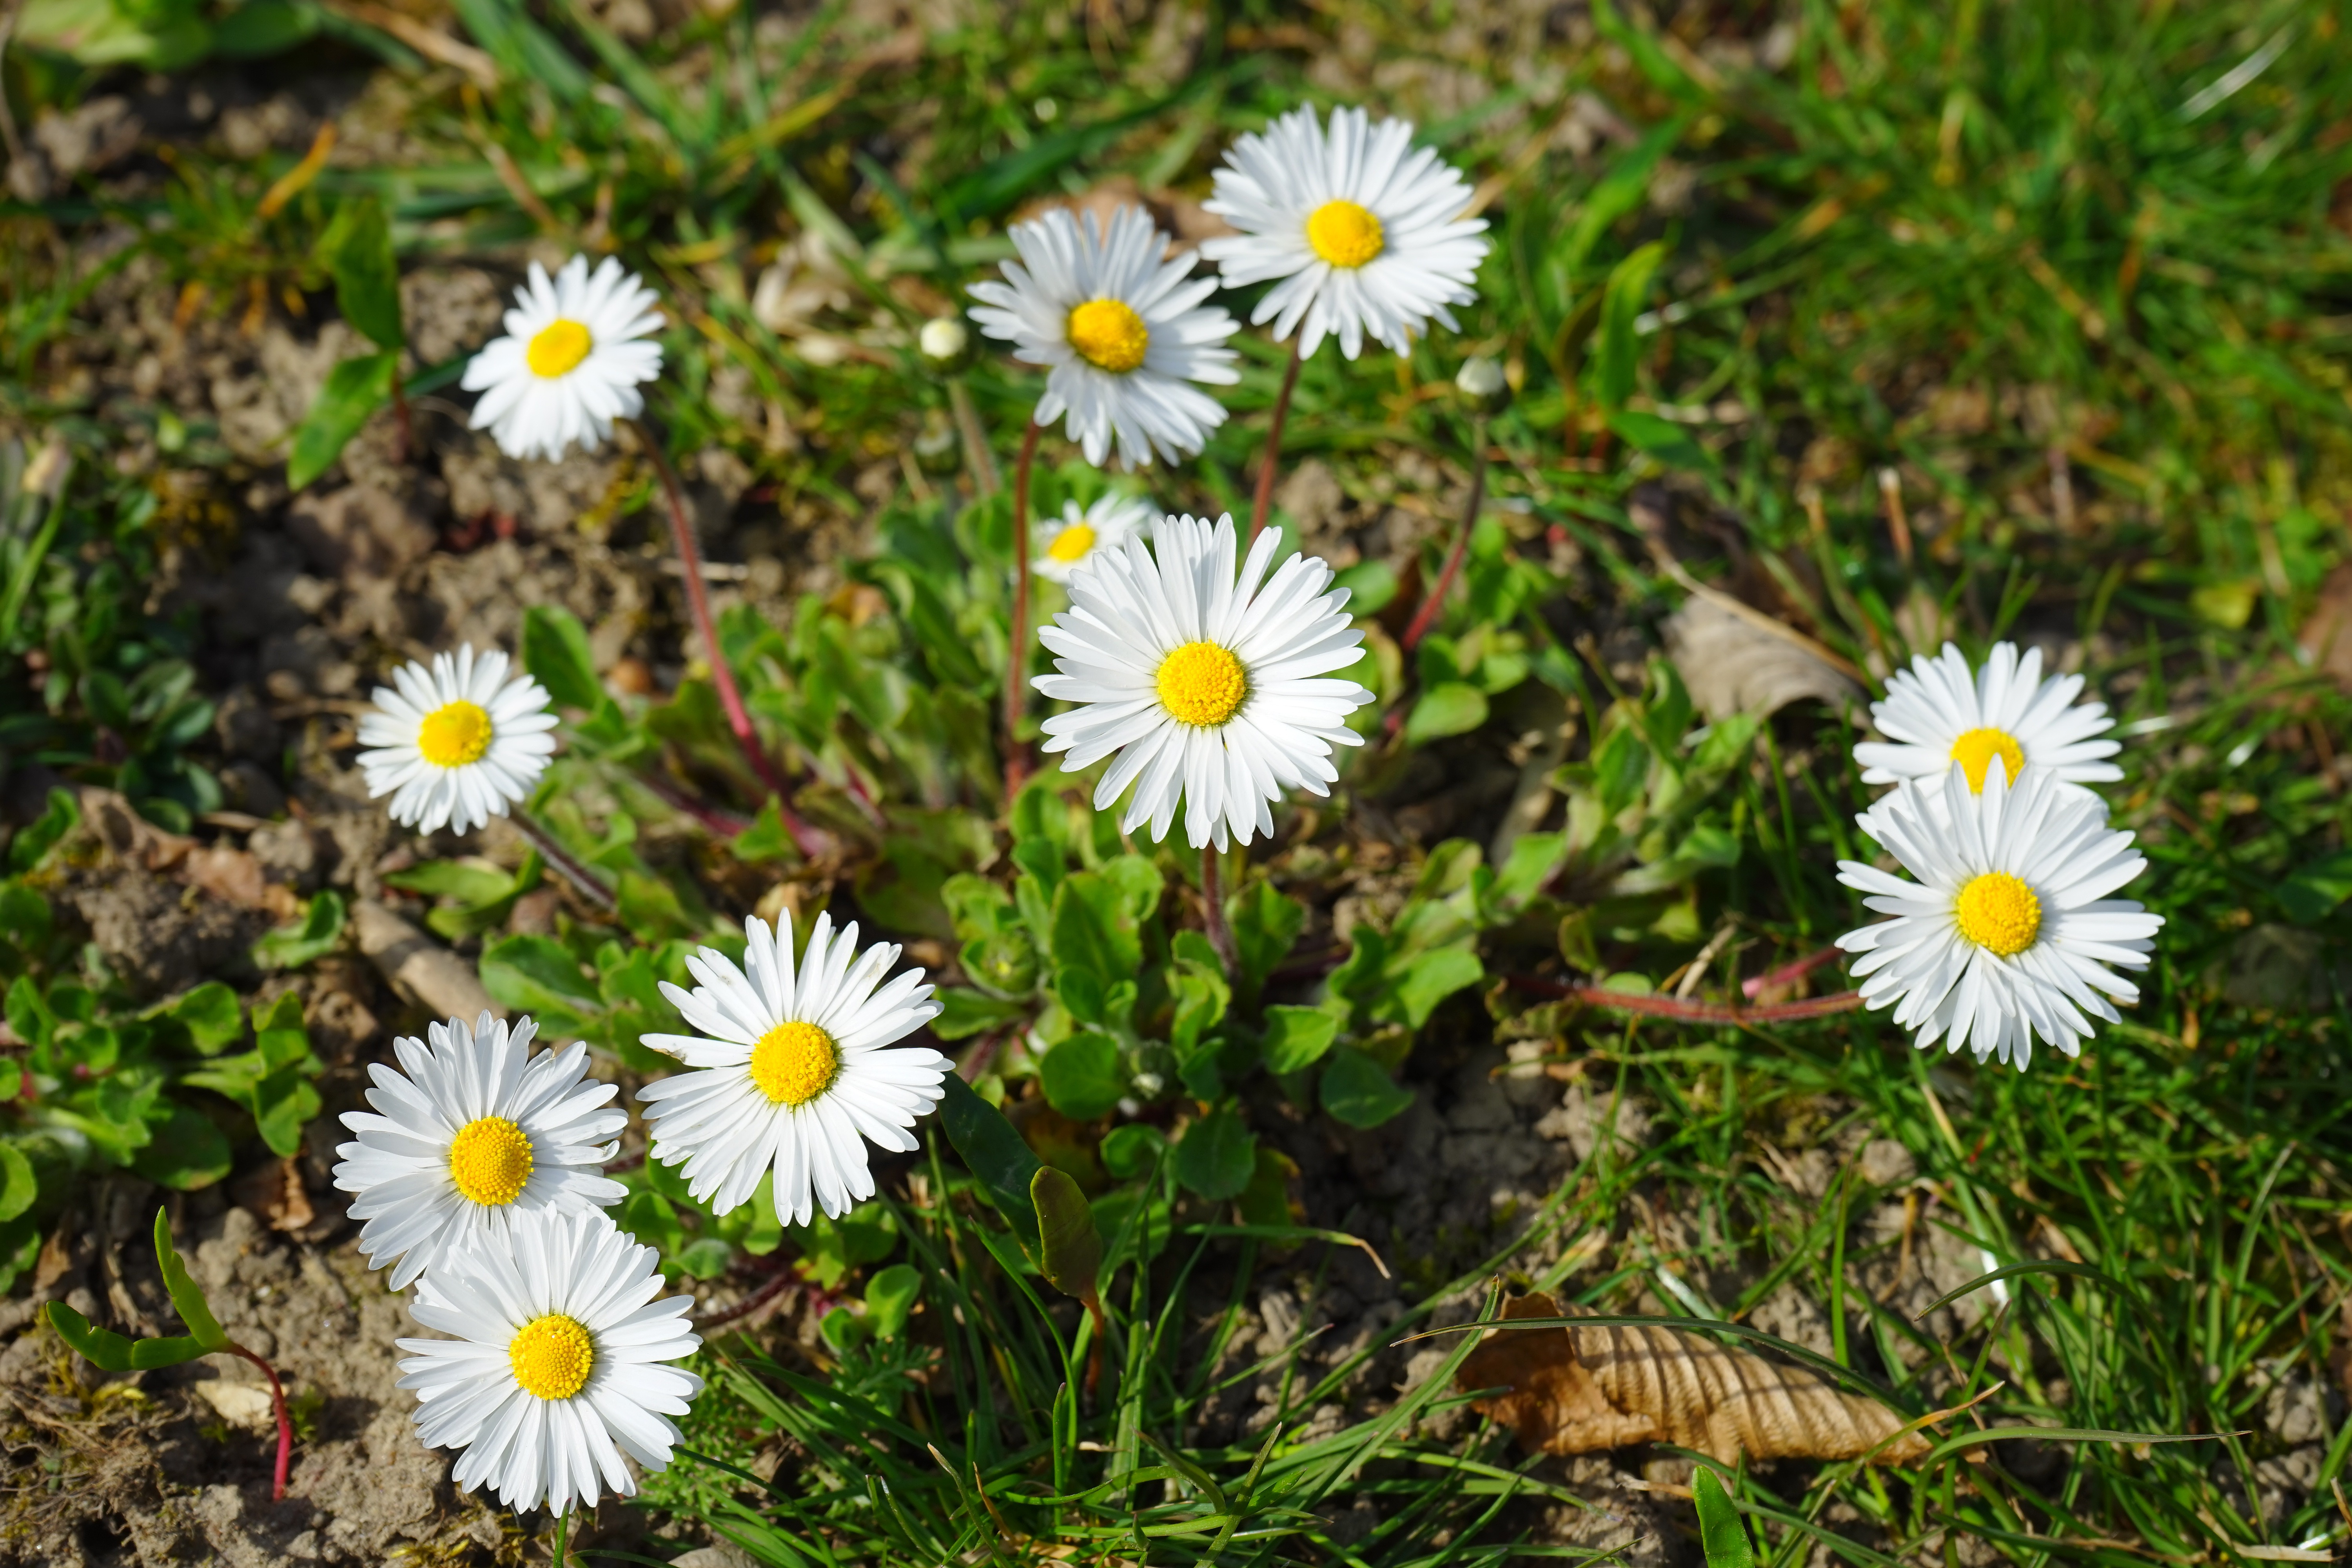
grass, blossom, plant, white, field, meadow, flower, petal, bloom, daisy, herb, botany, flora, wildflower, asteraceae, rush, composites, medicinal plant, fodder plant, flowering plant, daisy family, lawn flower, tausendsch n, little daisy, oxeye daisy, monatsroeserl, multiannual daisy, bellis philosophy, m p, grass plant, land plant, chamaemelum nobile, marguerite daisy, garden cosmos